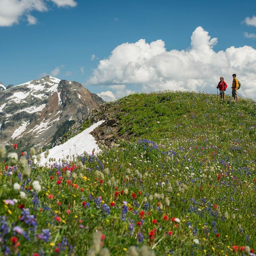
almost the entire world takes august off and you should too .